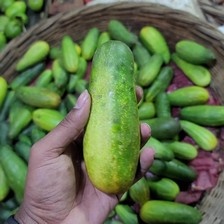
Label: cucumber